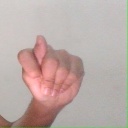
अक्षर: ट